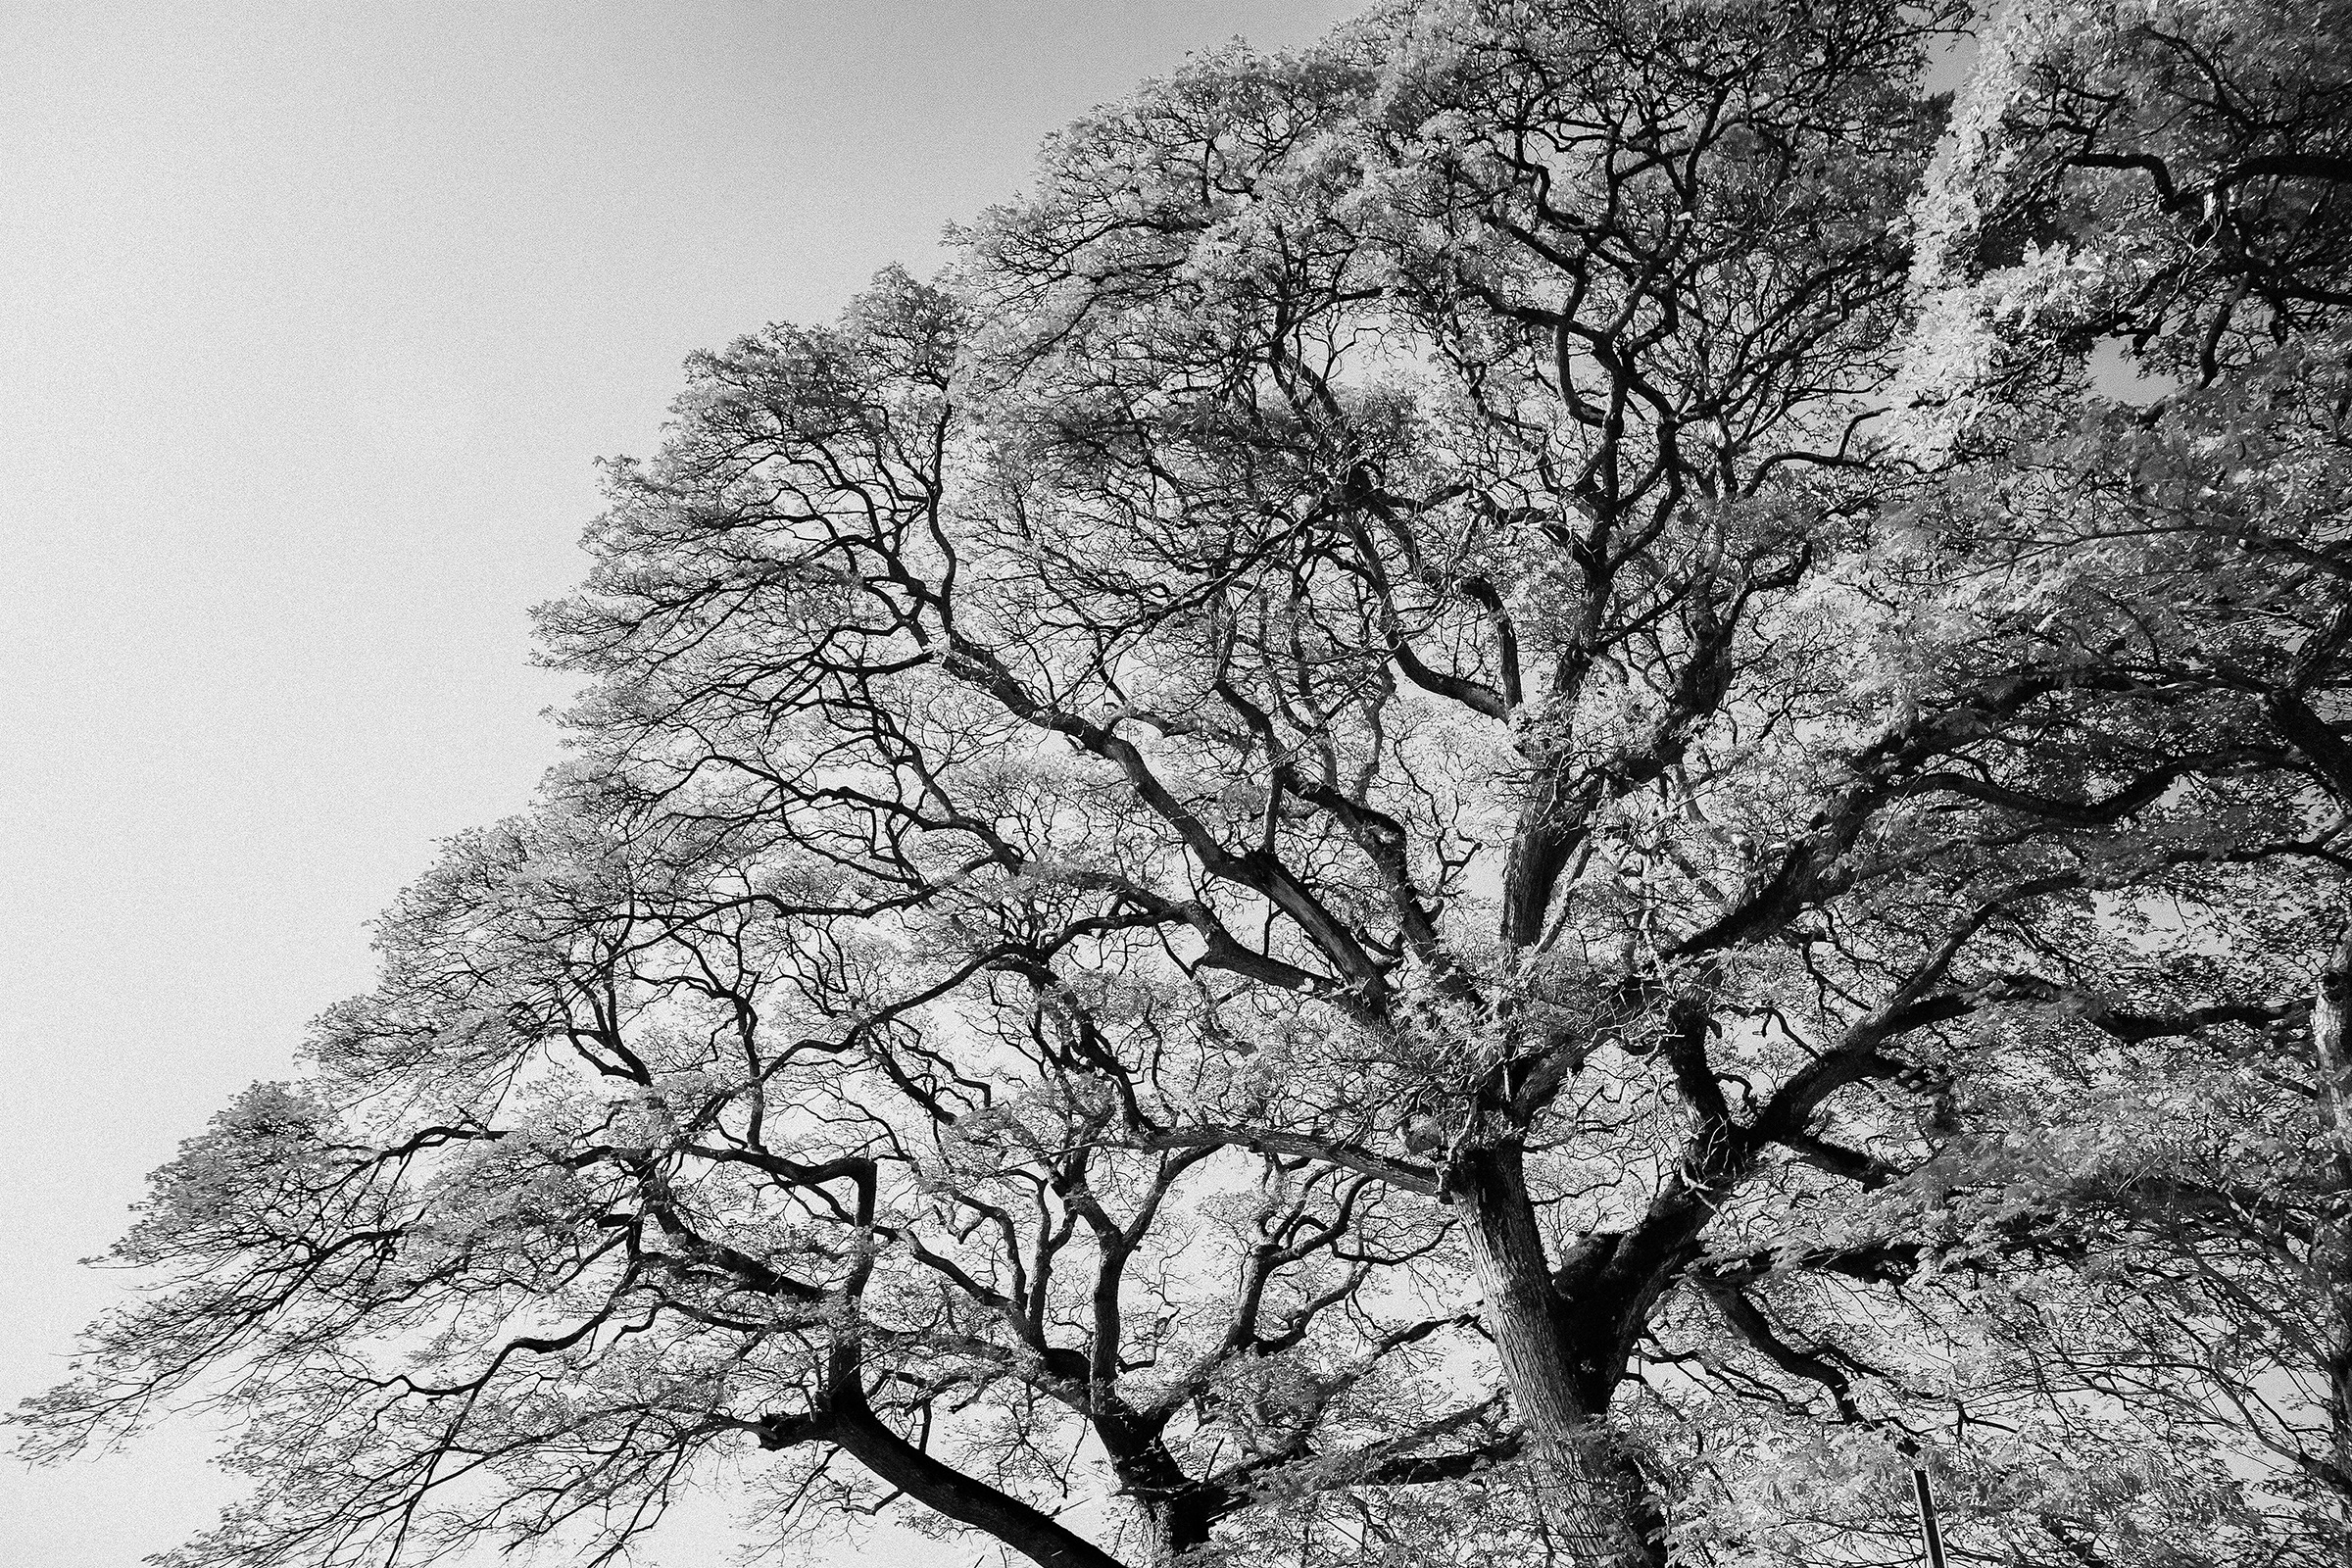
tree, branch, winter, black and white, plant, leaf, flower, frost, trunk, monochrome, monochrome photography, woody plant